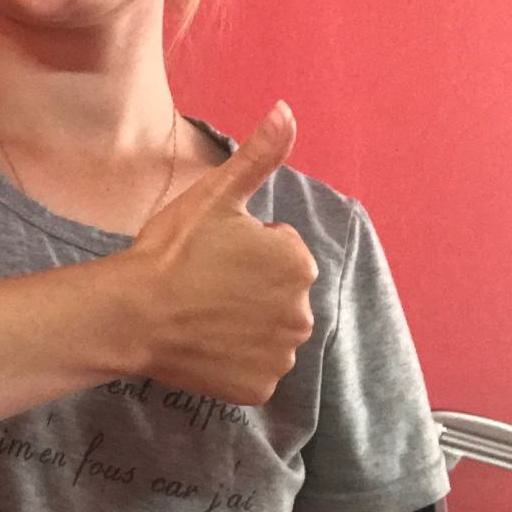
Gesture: like